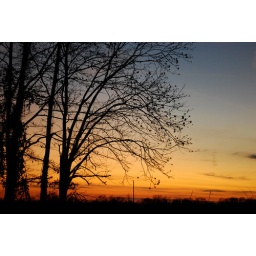
I love bare trees against the sky. The trees look so artistic this time of year!